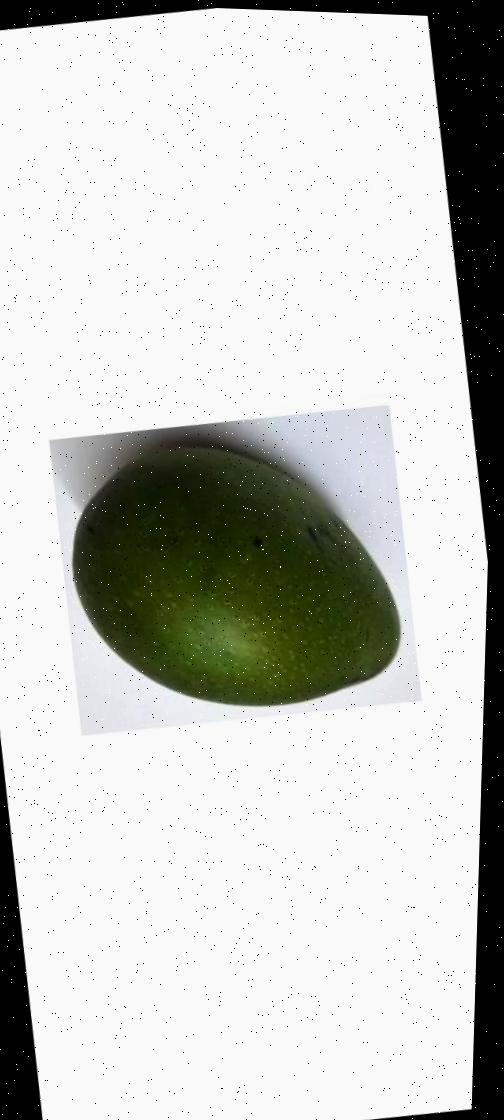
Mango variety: Ashshina Zhinuk